Dark Money (film)

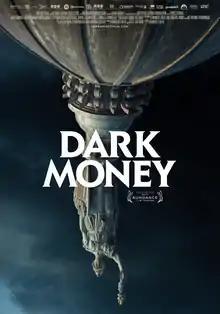
Theatrical release poster

Dark Money is a 2018 American documentary film directed by Kimberly Reed about the effects of corporate money and influence in the American political system. The film uses Reed's home state of Montana as a primary case study to advance a broader, national discussion on governance in an era of super PACs and "Citizens United". "Dark Money" premiered at the 2018 Sundance Film Festival and premiered to a Montana audience at the Big Sky Film Festival in February 2018. The broadcast rights to "Dark Money" were purchased by PBS distribution to air the film as part of their docu-series "POV" in 2018.